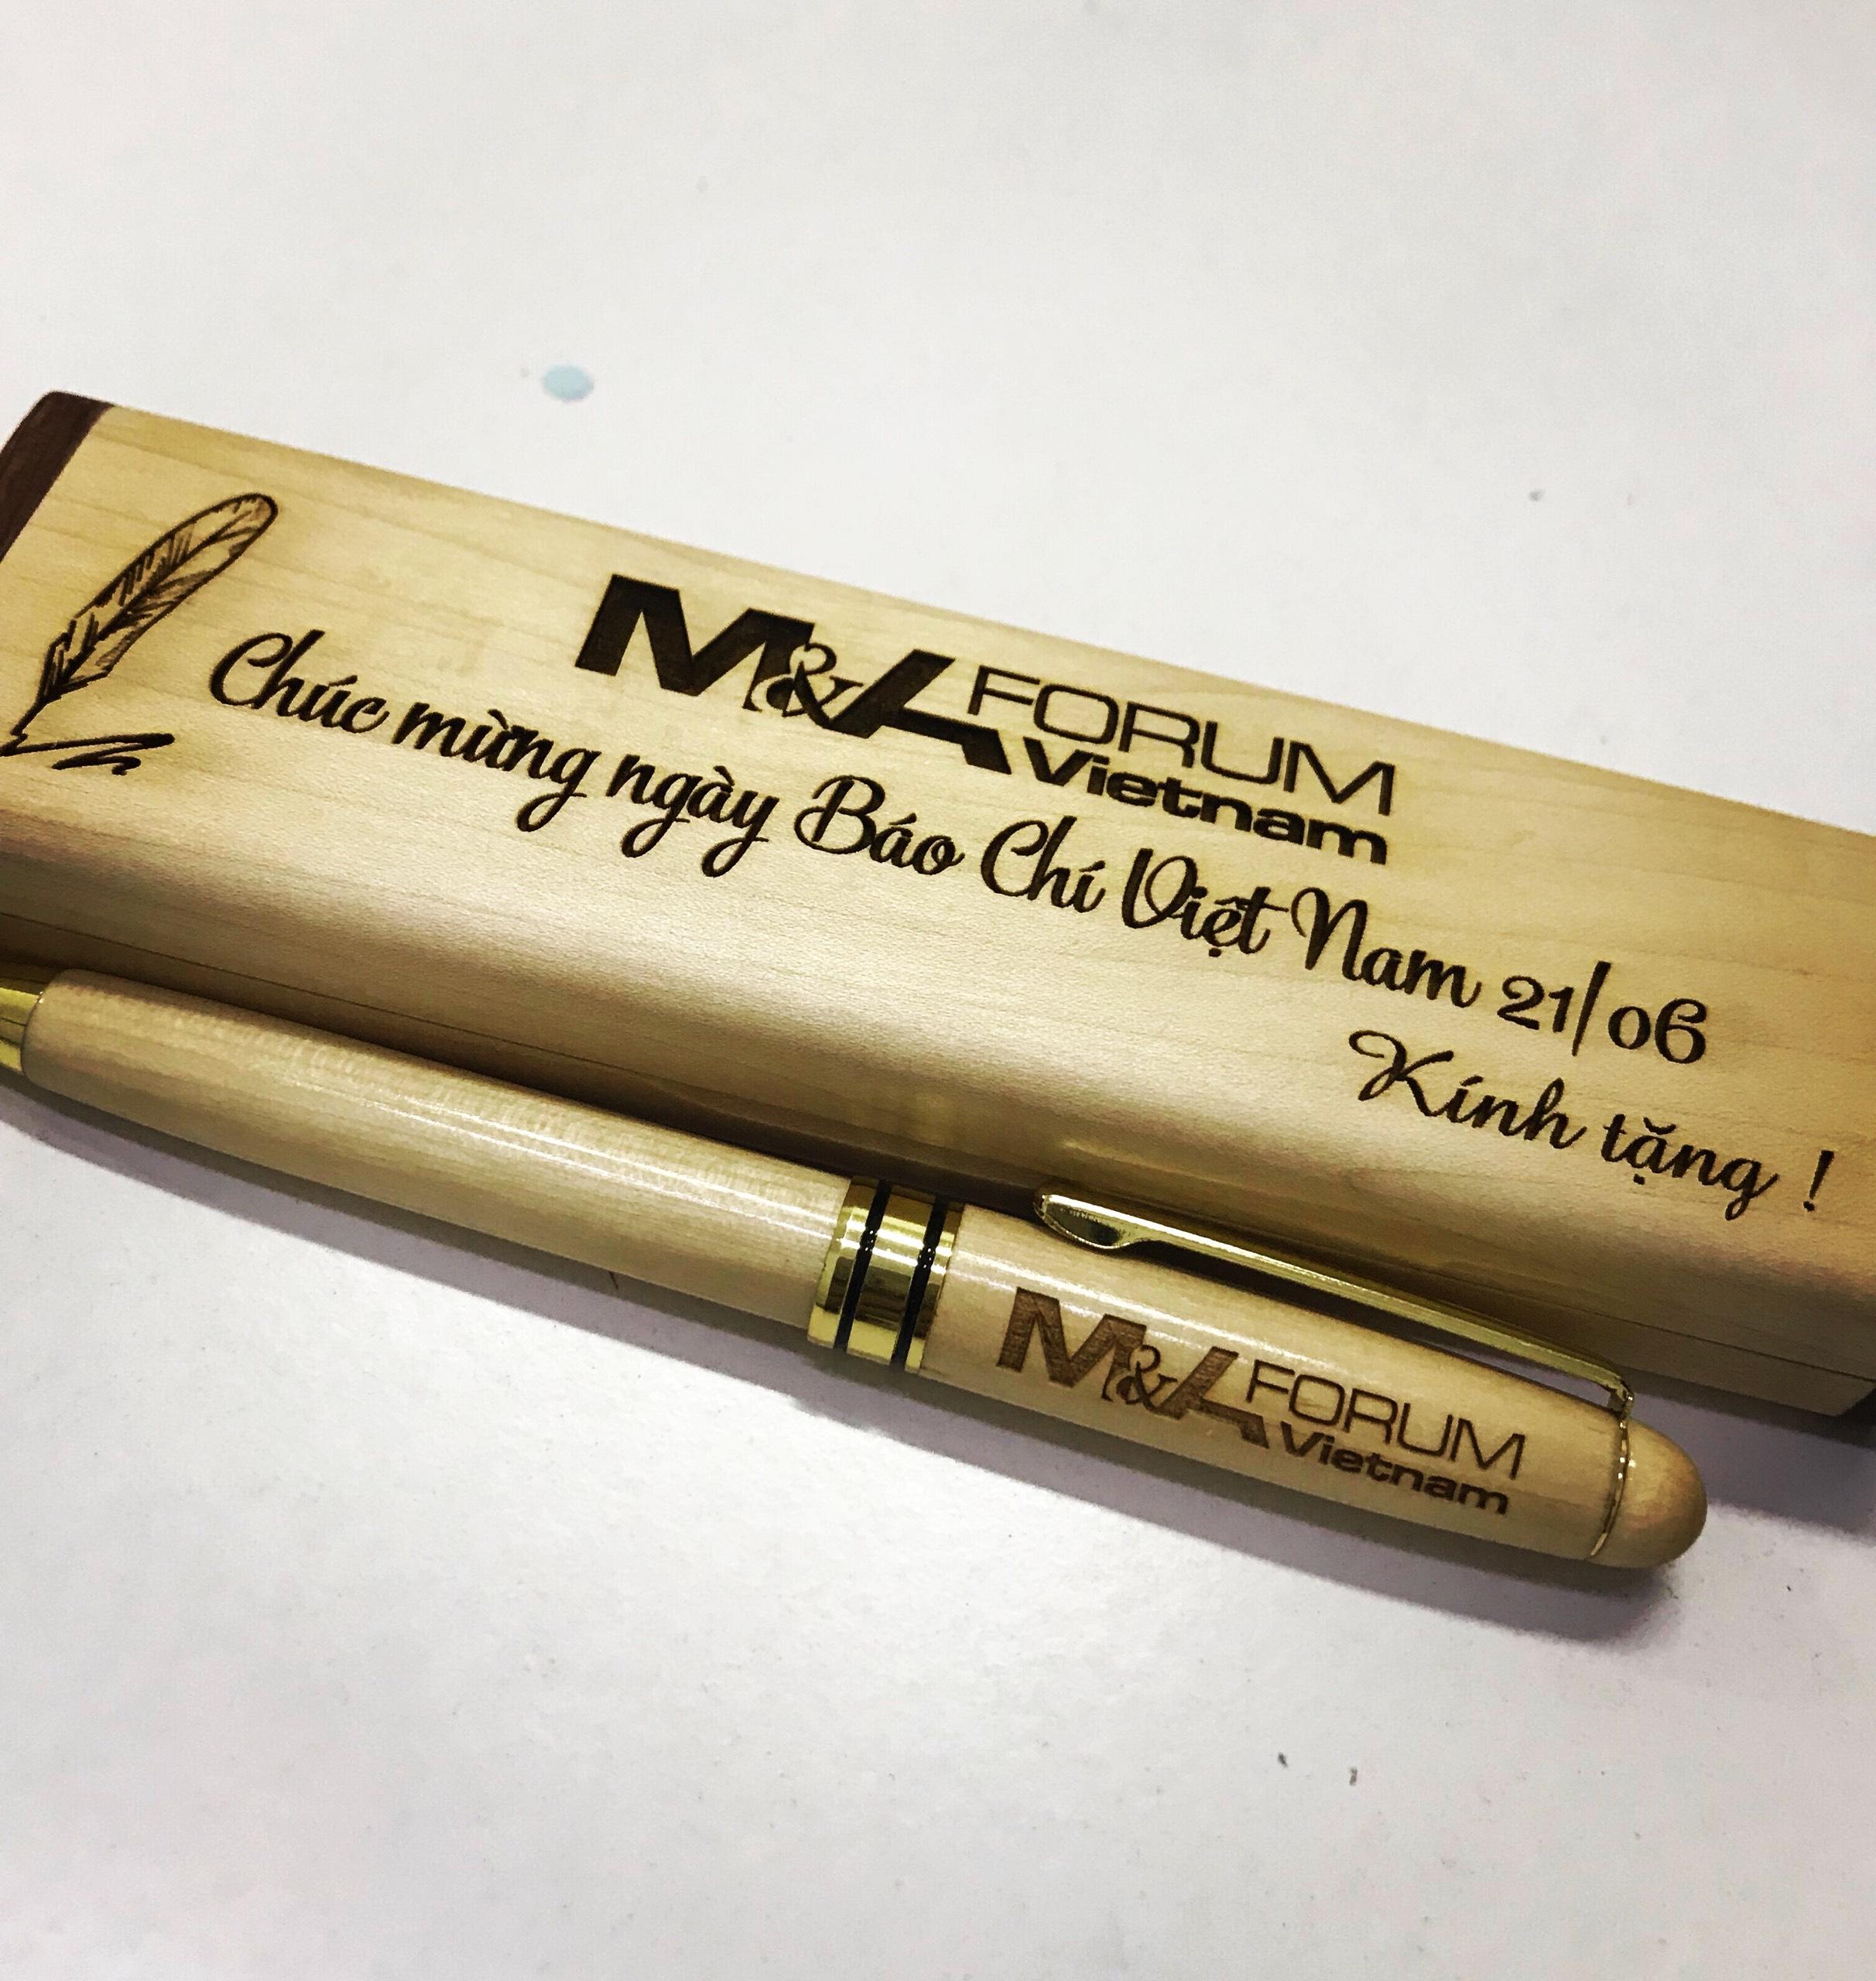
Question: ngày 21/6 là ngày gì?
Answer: ngày báo chí việt nam